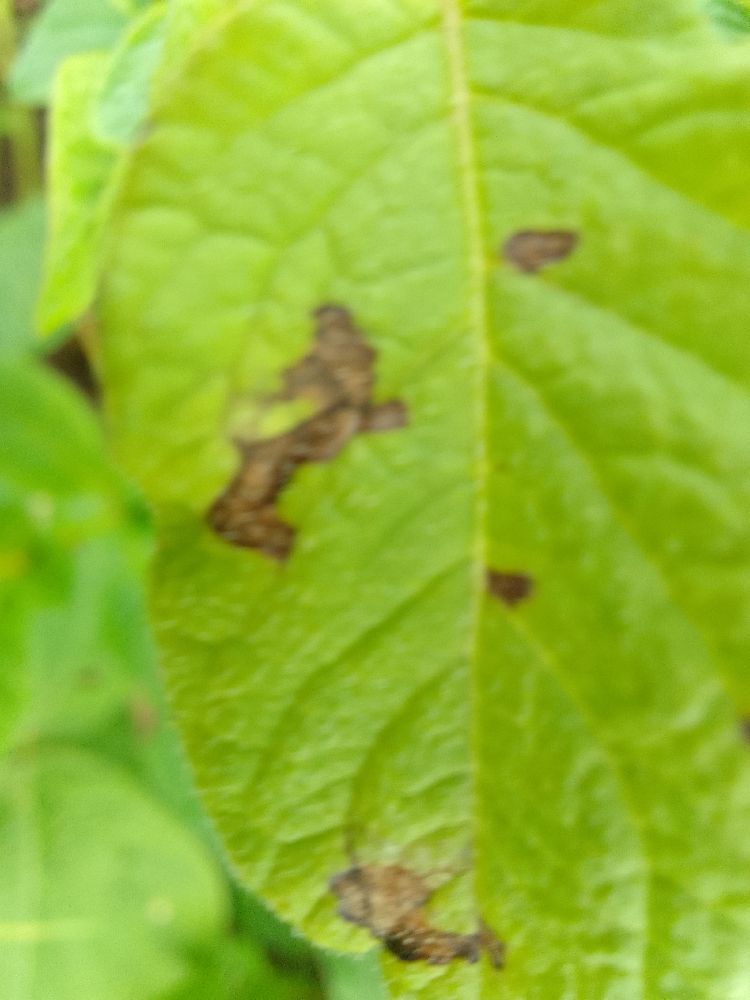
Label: Early blight